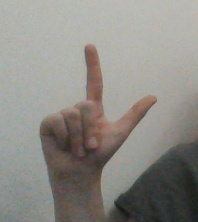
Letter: laam